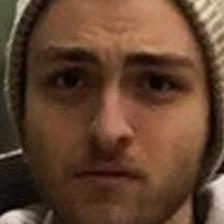
Label: faces